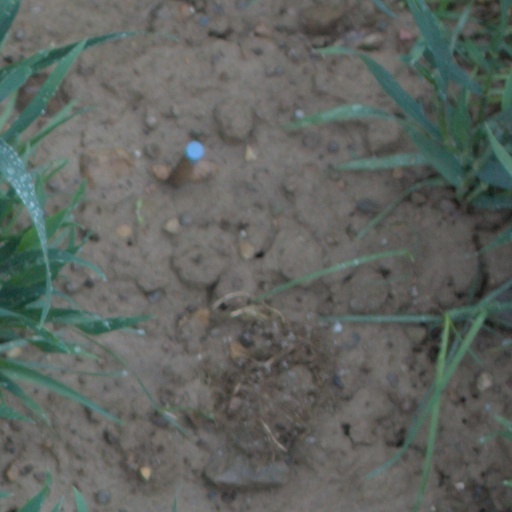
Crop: wheat